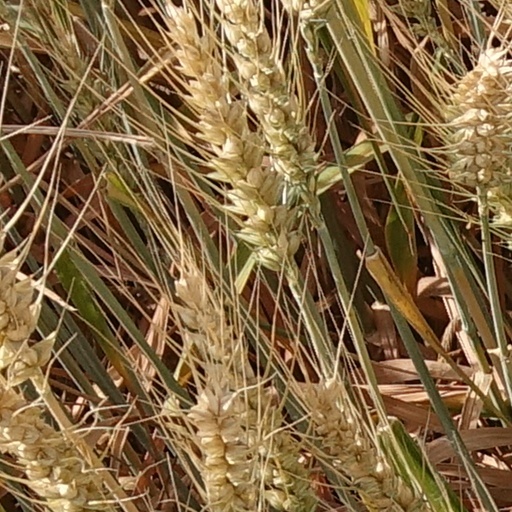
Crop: wheat